Assassination of Empress Myeongseong

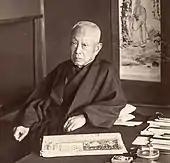
Saionji Kinmochi

Around 19 September 1895, Miura met with Adachi. According to Adachi's testimony, Miura euphemistically asked Adachi if he knew of any young men available for a "fox hunt", and Adachi enthusiastically agreed. He wrote that "his heart leaped with joy" when Miura shared his plan. Adachi cautioned that the "Kanjō shinpō" staff were gentle by nature, and that he wanted to recruit others for the plot. Miura rejected this, and asked that Adachi use all of his employees in the interest of secrecy. Adachi recruited all of the "Kanjō shinpō" staff for the task, and a group of other "sōshi".